Creativity

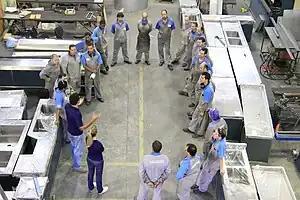
Training meeting in an eco-design stainless steel company in Brazil. The leaders among other things wish to cheer and encourage the workers in order to achieve a higher level of creativity.

Various research studies set out to establish that organizational effectiveness depends to a large extent on the creativity of the workforce. For any given organization, measures of effectiveness vary, depending upon the organization's mission, environmental context, nature of work, the product or service it produces, and customer demands. Thus, the first step in evaluating organizational effectiveness is to understand the organization itself – how it functions, how it is structured, and what it emphasizes.